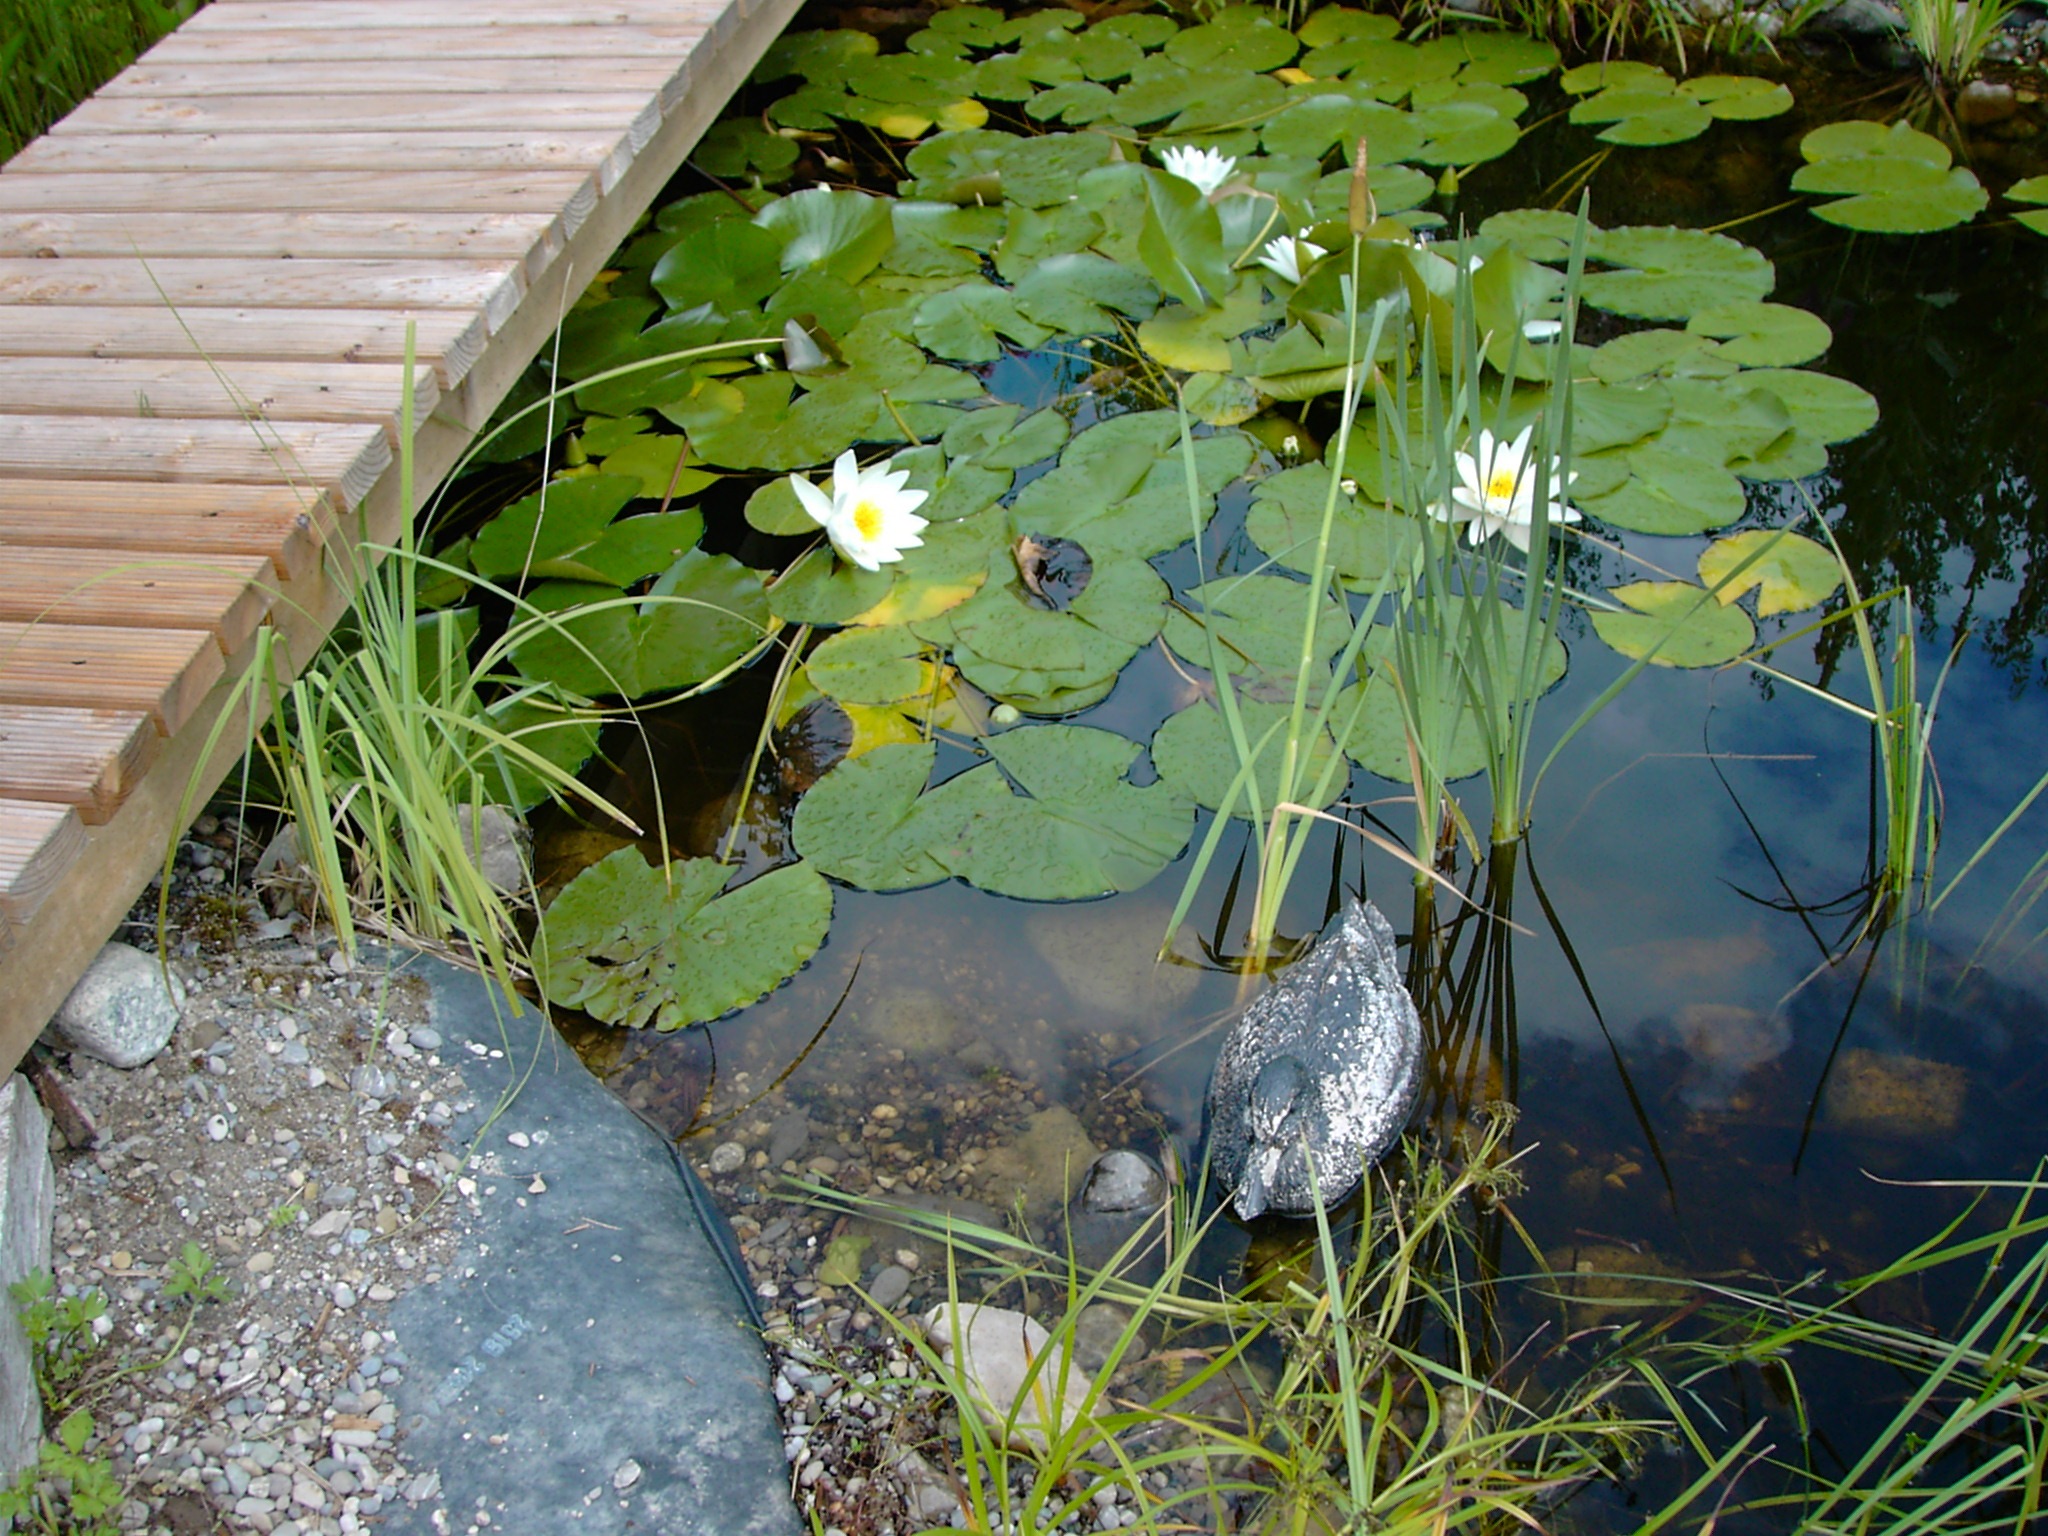
grass, boardwalk, lawn, flower, pond, green, backyard, botany, garden, woodland, yard, water lilies, pools, fish pond